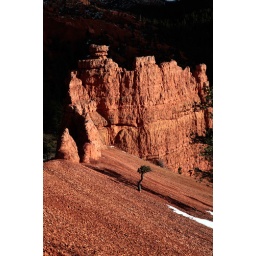
The sun peeking though to light a narrow wall of stone in North Canyon.